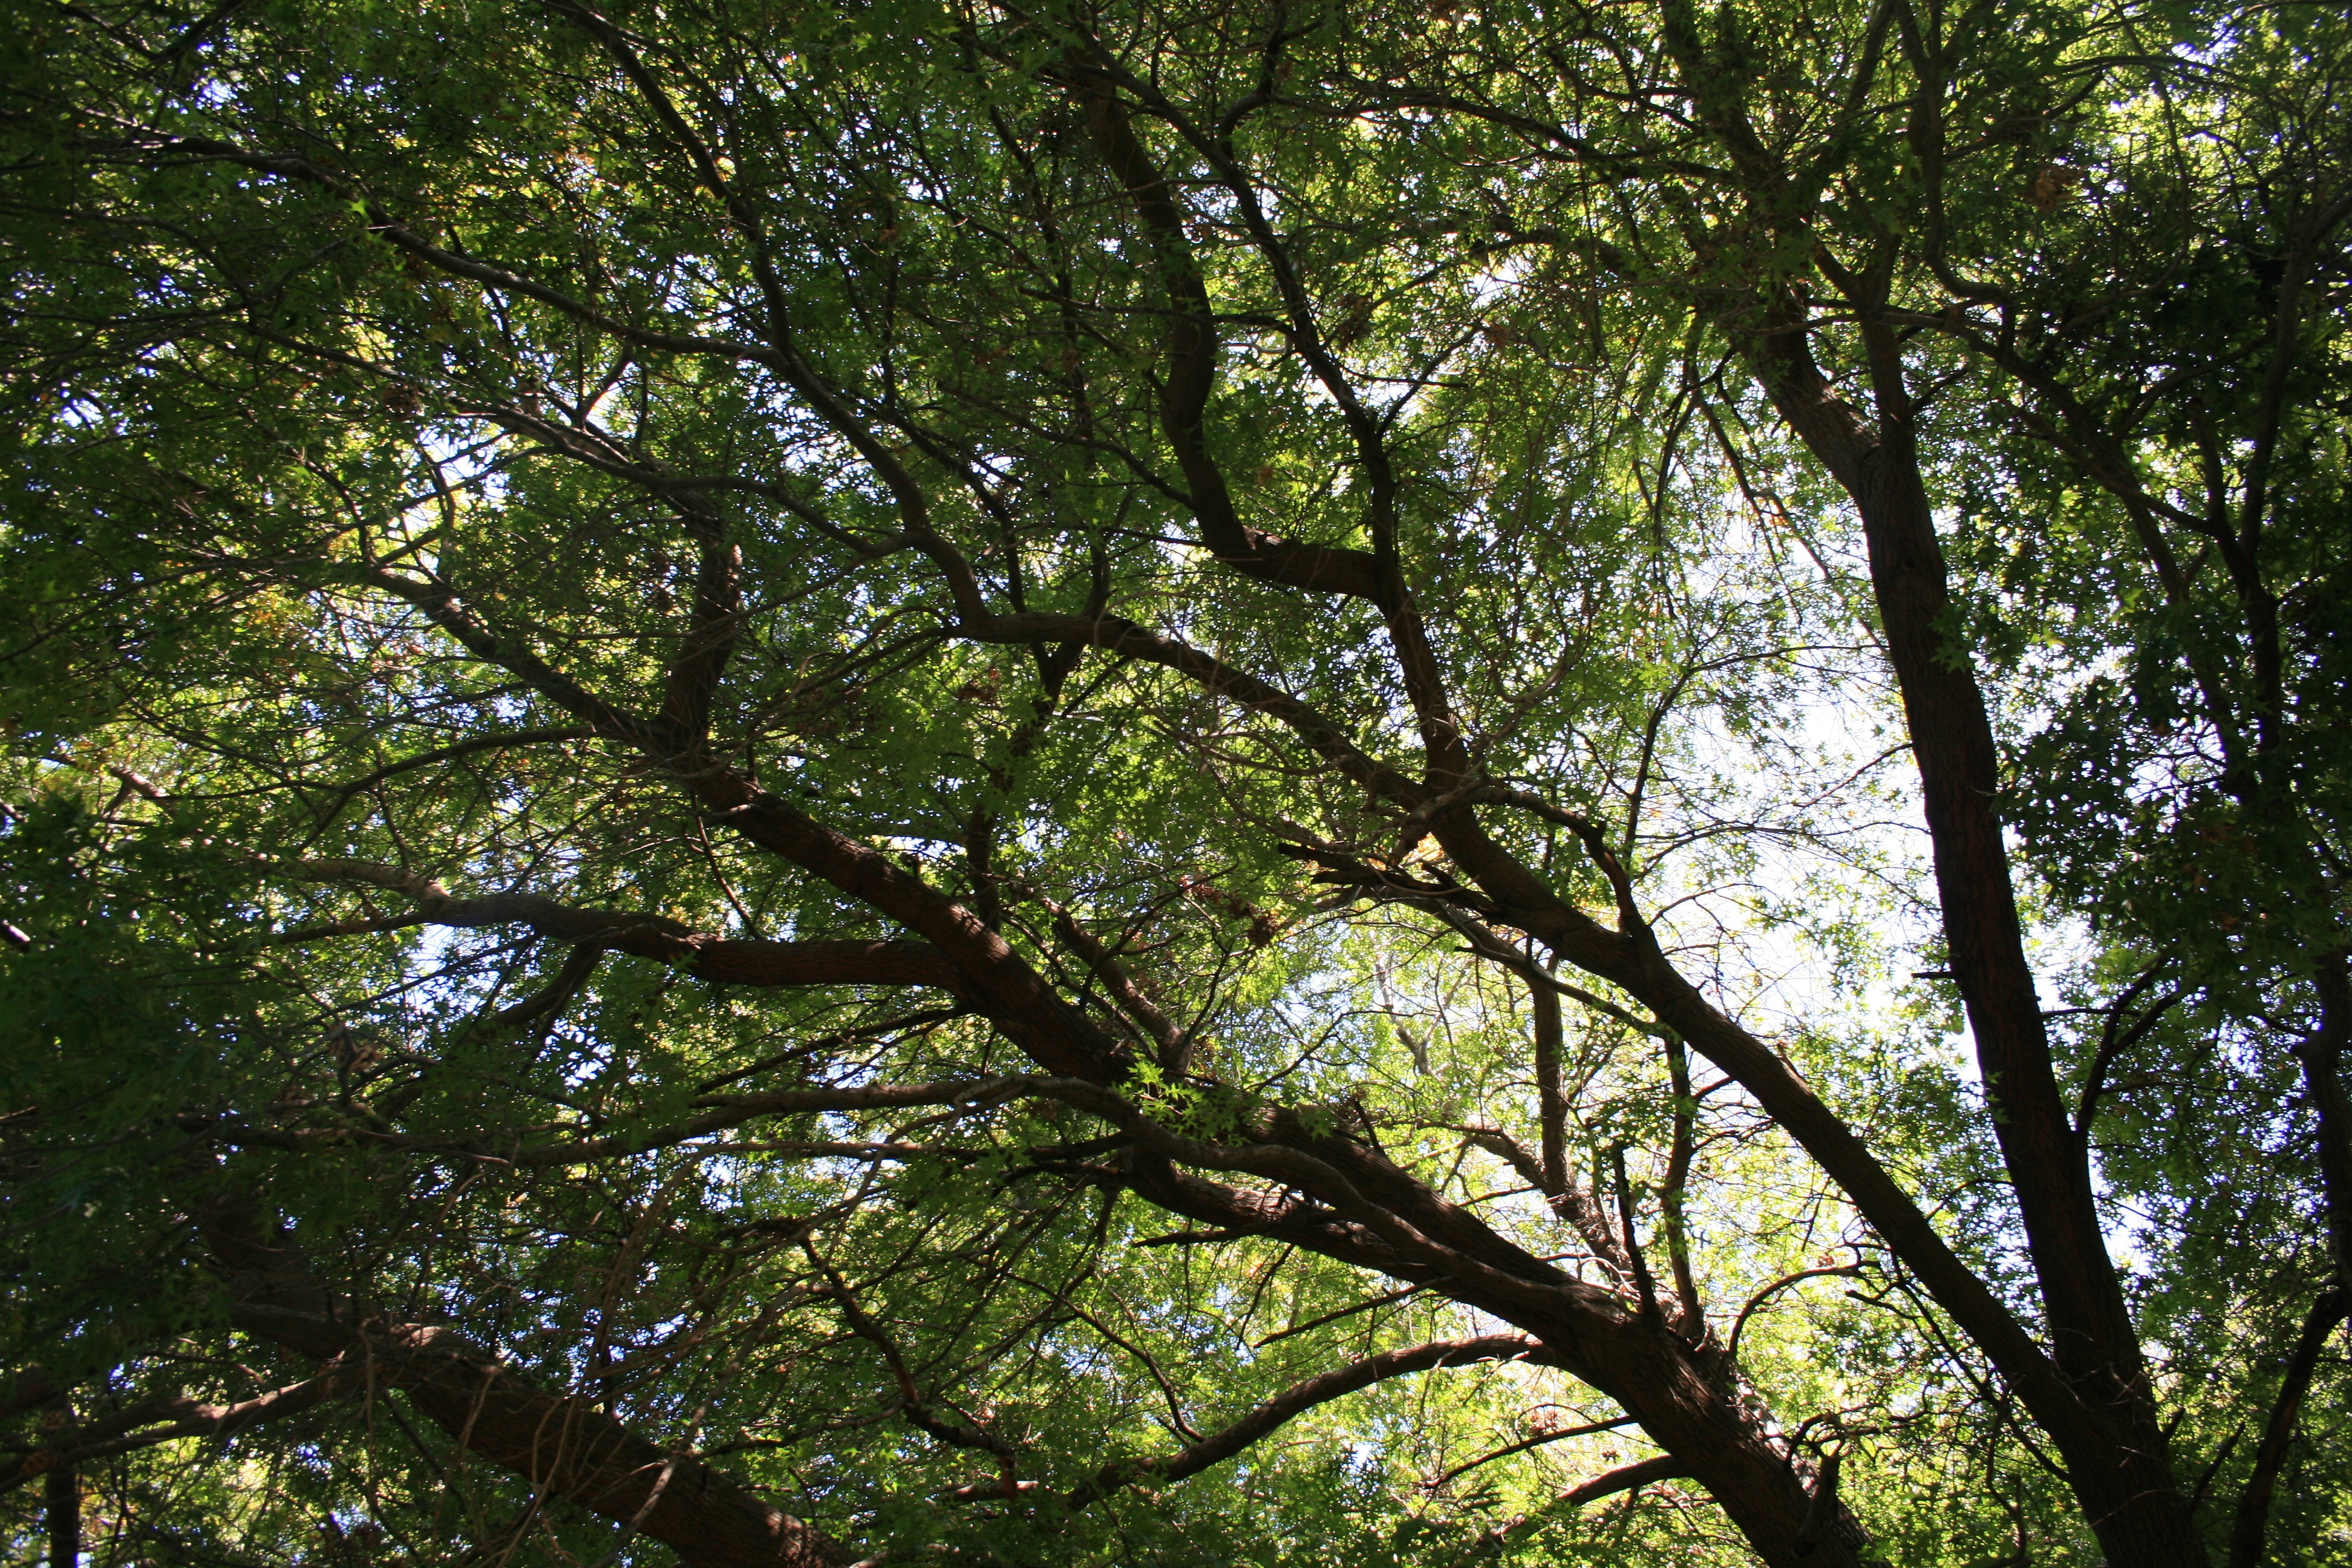
tree, forest, branch, plant, sunlight, leaf, flower, old, shade, green, jungle, autumn, park, botany, majestic, grand, vegetation, rainforest, deciduous, oak, big, grove, woodland, habitat, ecosystem, oak tree, natural environment, woody plant, land plant